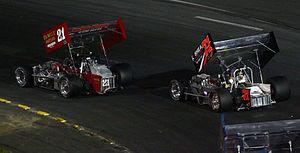
International SuperModified Association à l'Autodrome Chaudière le 22 juin 2013 - Photo Paul-Émile Poulin-Jacques
Dans l'univers de la course automobile de type stock-car, un modifié ou « Modified » en anglais, est une voiture à roues découvertes, presque sans carrosserie et utilisant parfois des ailerons pour permettre des vitesses élevées dans les virages. Elles sont très populaires en Amérique du Nord où il existe une multitude de sanctions, de réglementations et de variations dans la construction de ces voitures.